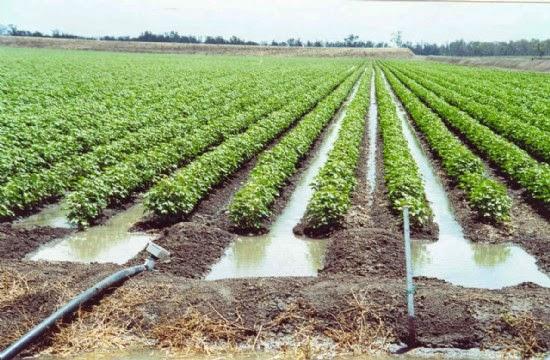
Hili ni shamba lililopangwa kwa ustadi likiwa na mfumo wa umwagiliaji wa mifereji unaosaidia mimea kukua kwa afya na ufanisi.
Mimea imepangwa kwa mistari iliyonyooka ikiashiria kilimo cha kitaalamu na chenye mpangilio mzuri.
Inaonekana kuwa hatua nzuri hii inawezesha ukuaji wa mimea.